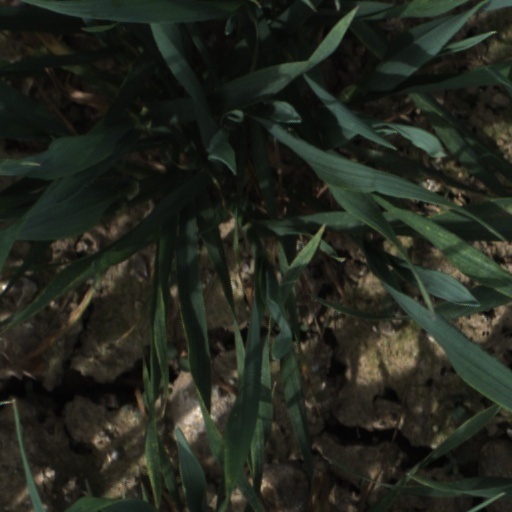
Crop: wheat